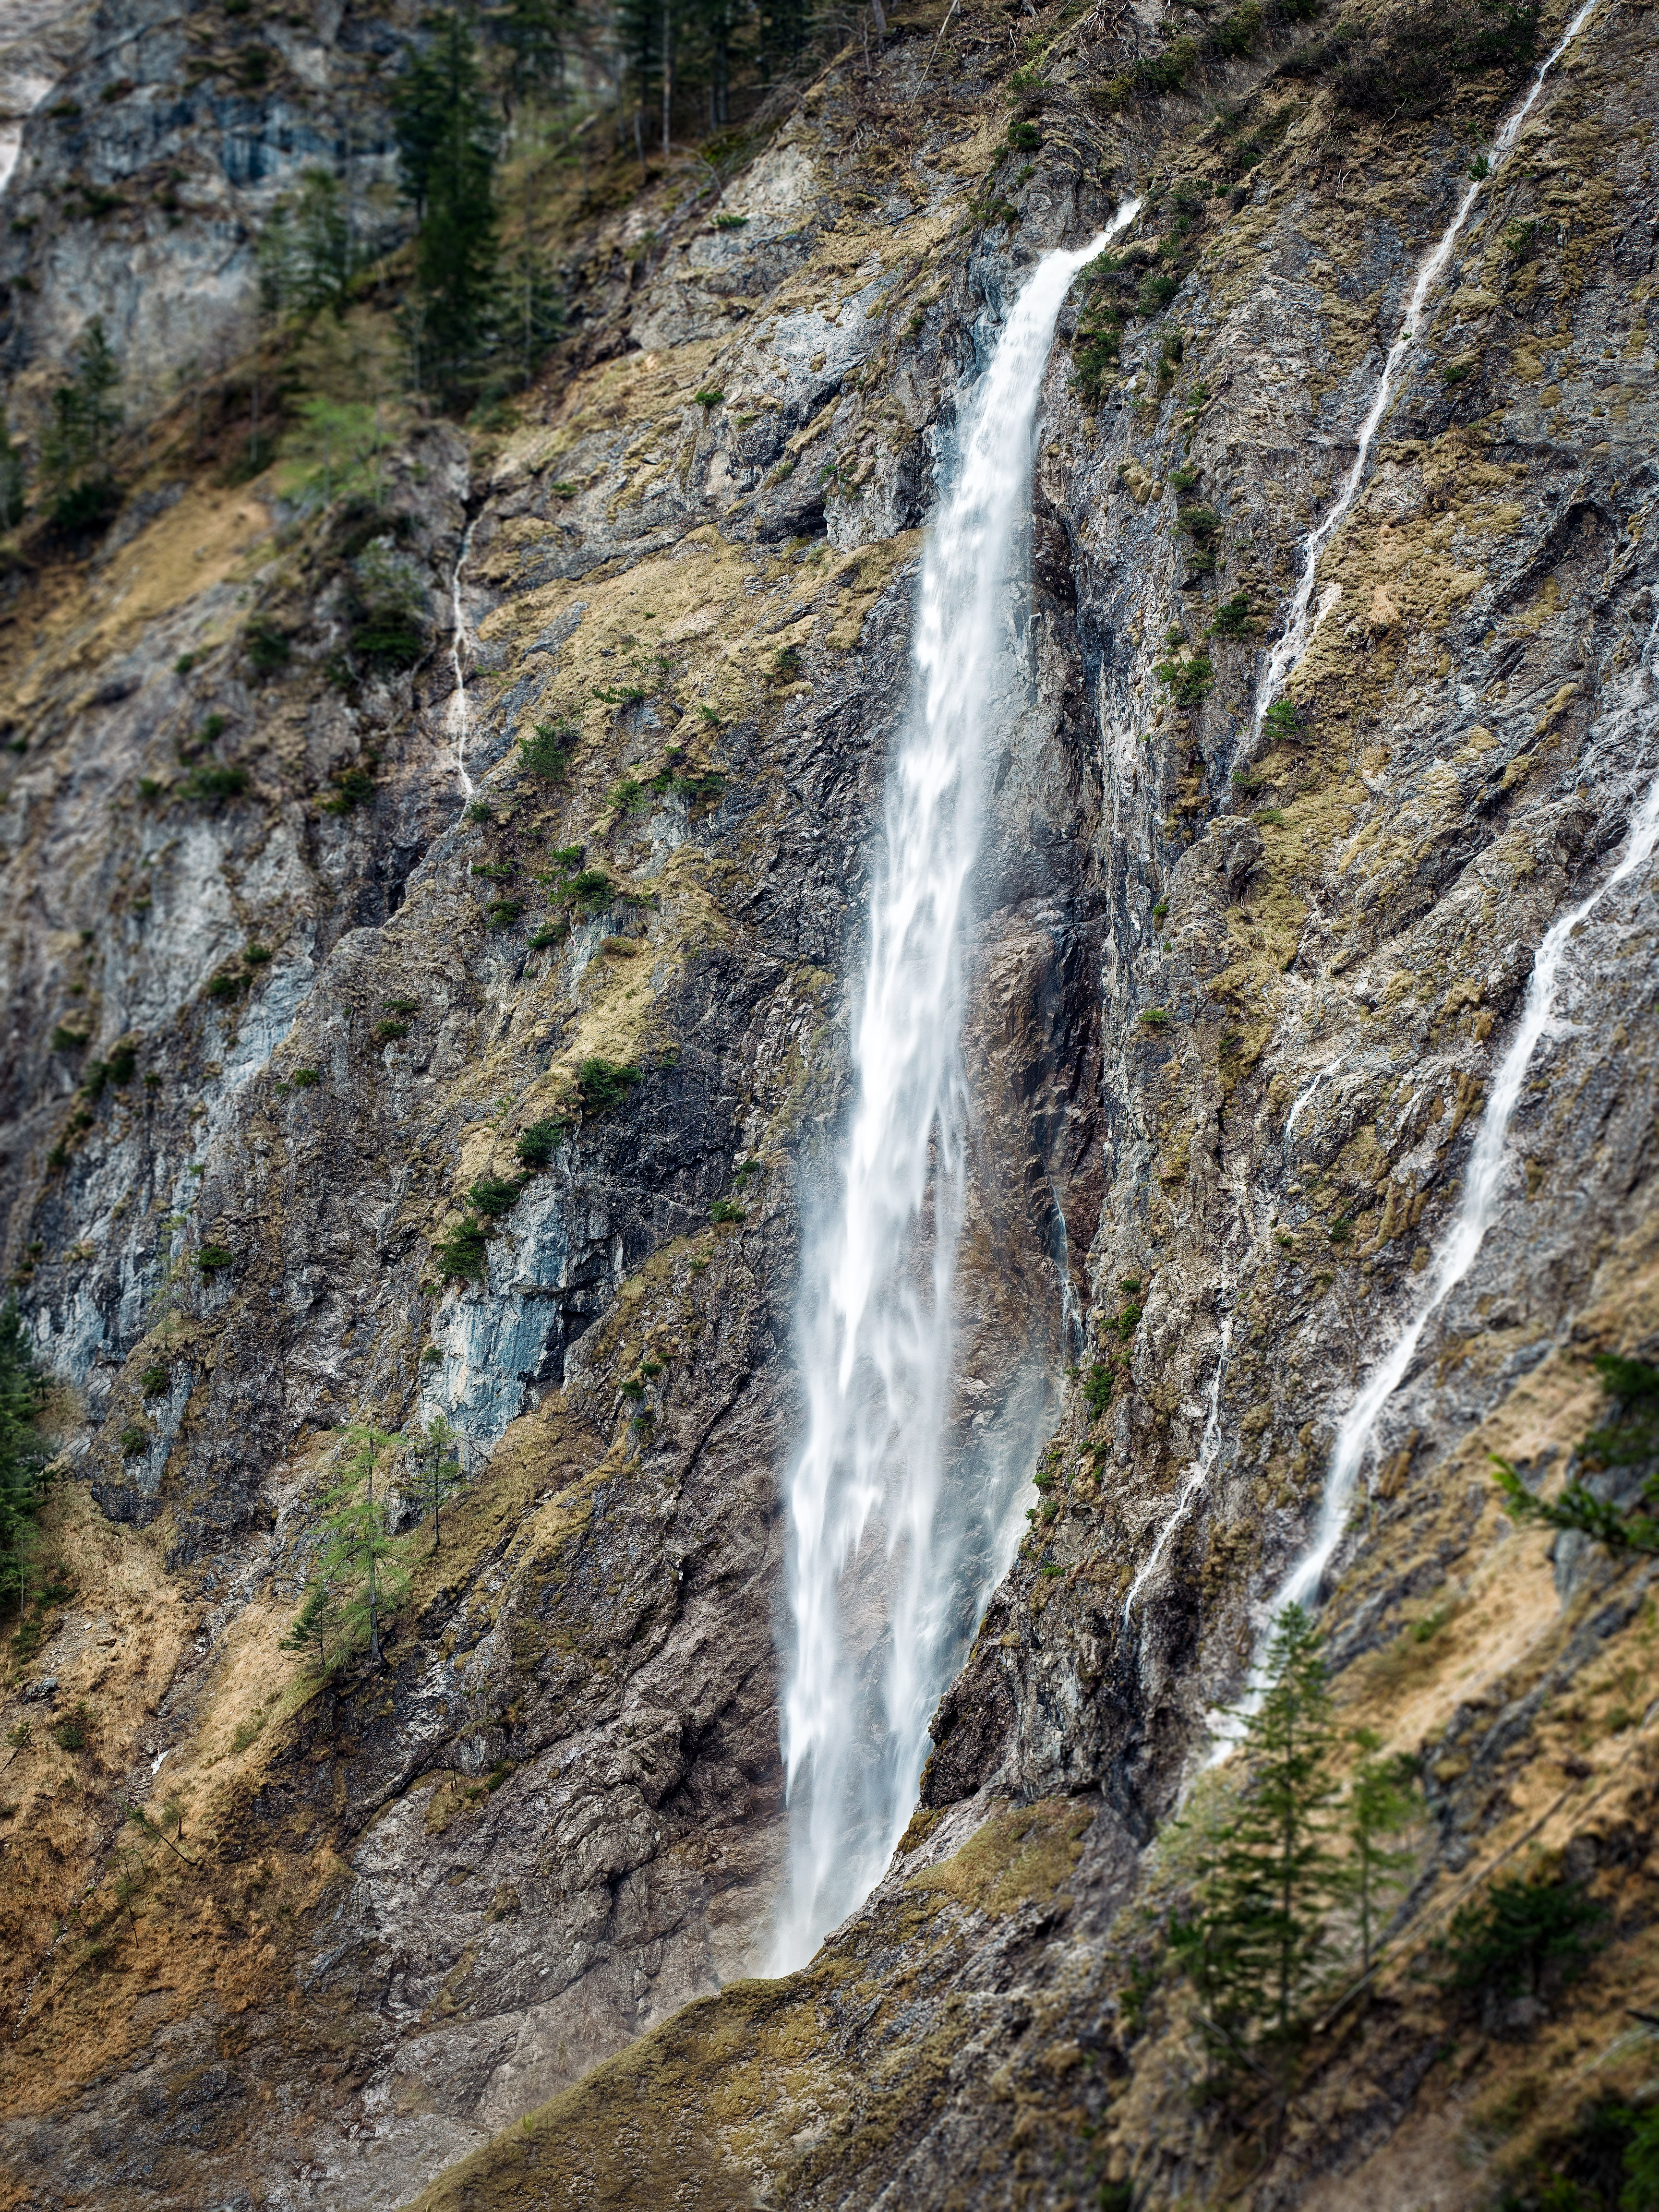
water, rock, waterfall, adventure, formation, cliff, terrain, body of water, austria, ravine, wasserfall, at, water feature, ebensee, ober sterreich, geological phenomenon